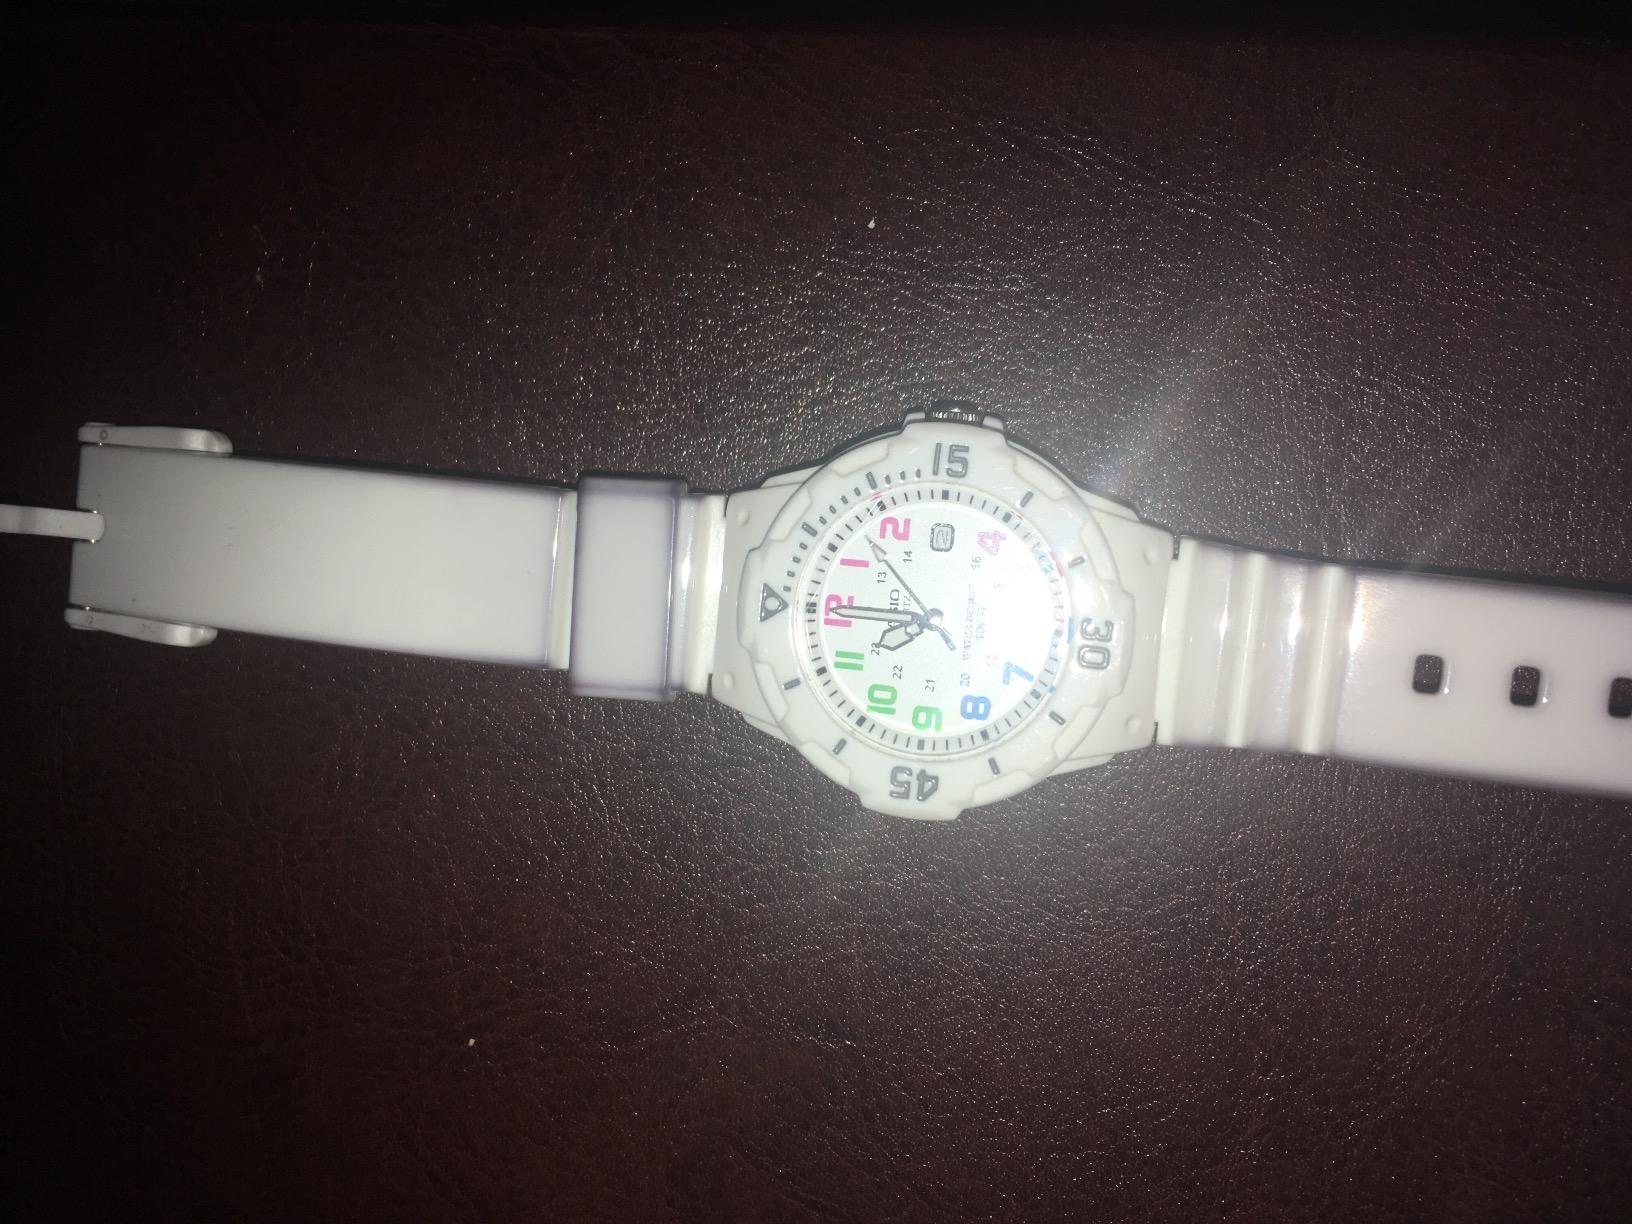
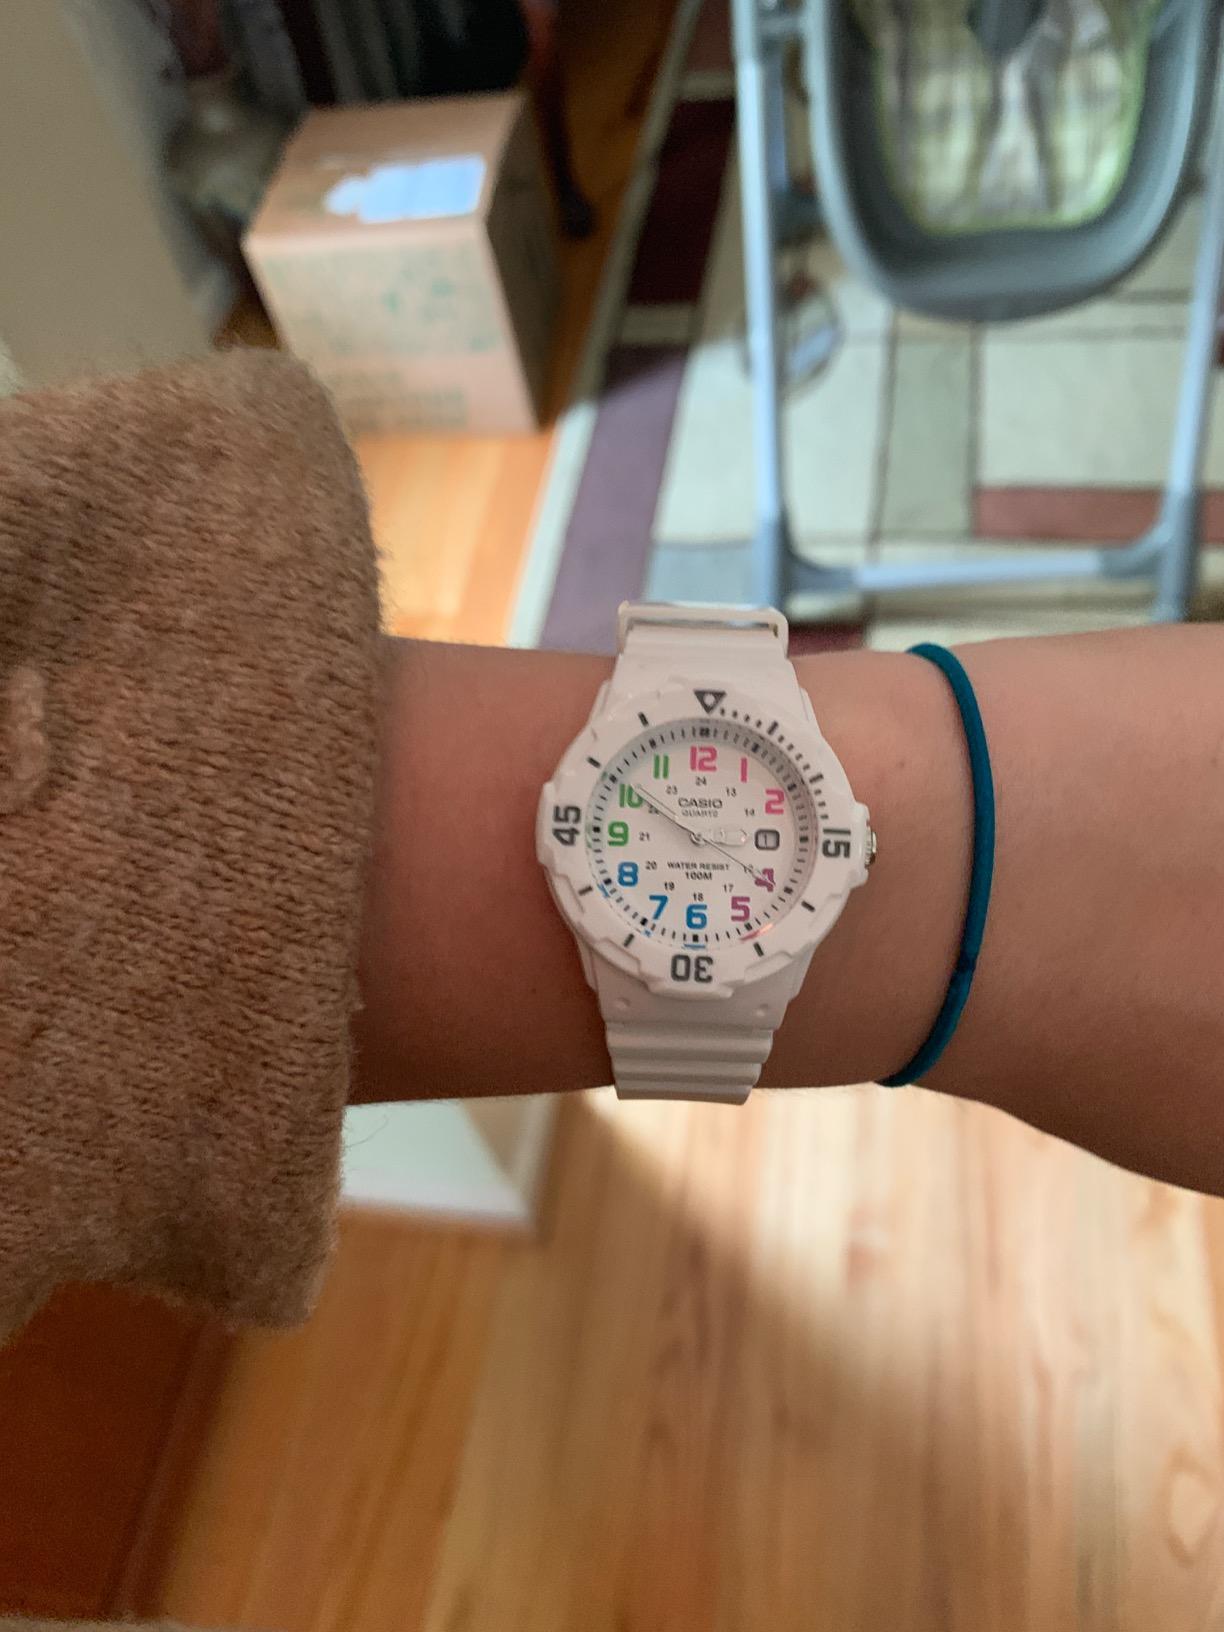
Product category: accessories_watch
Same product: yes